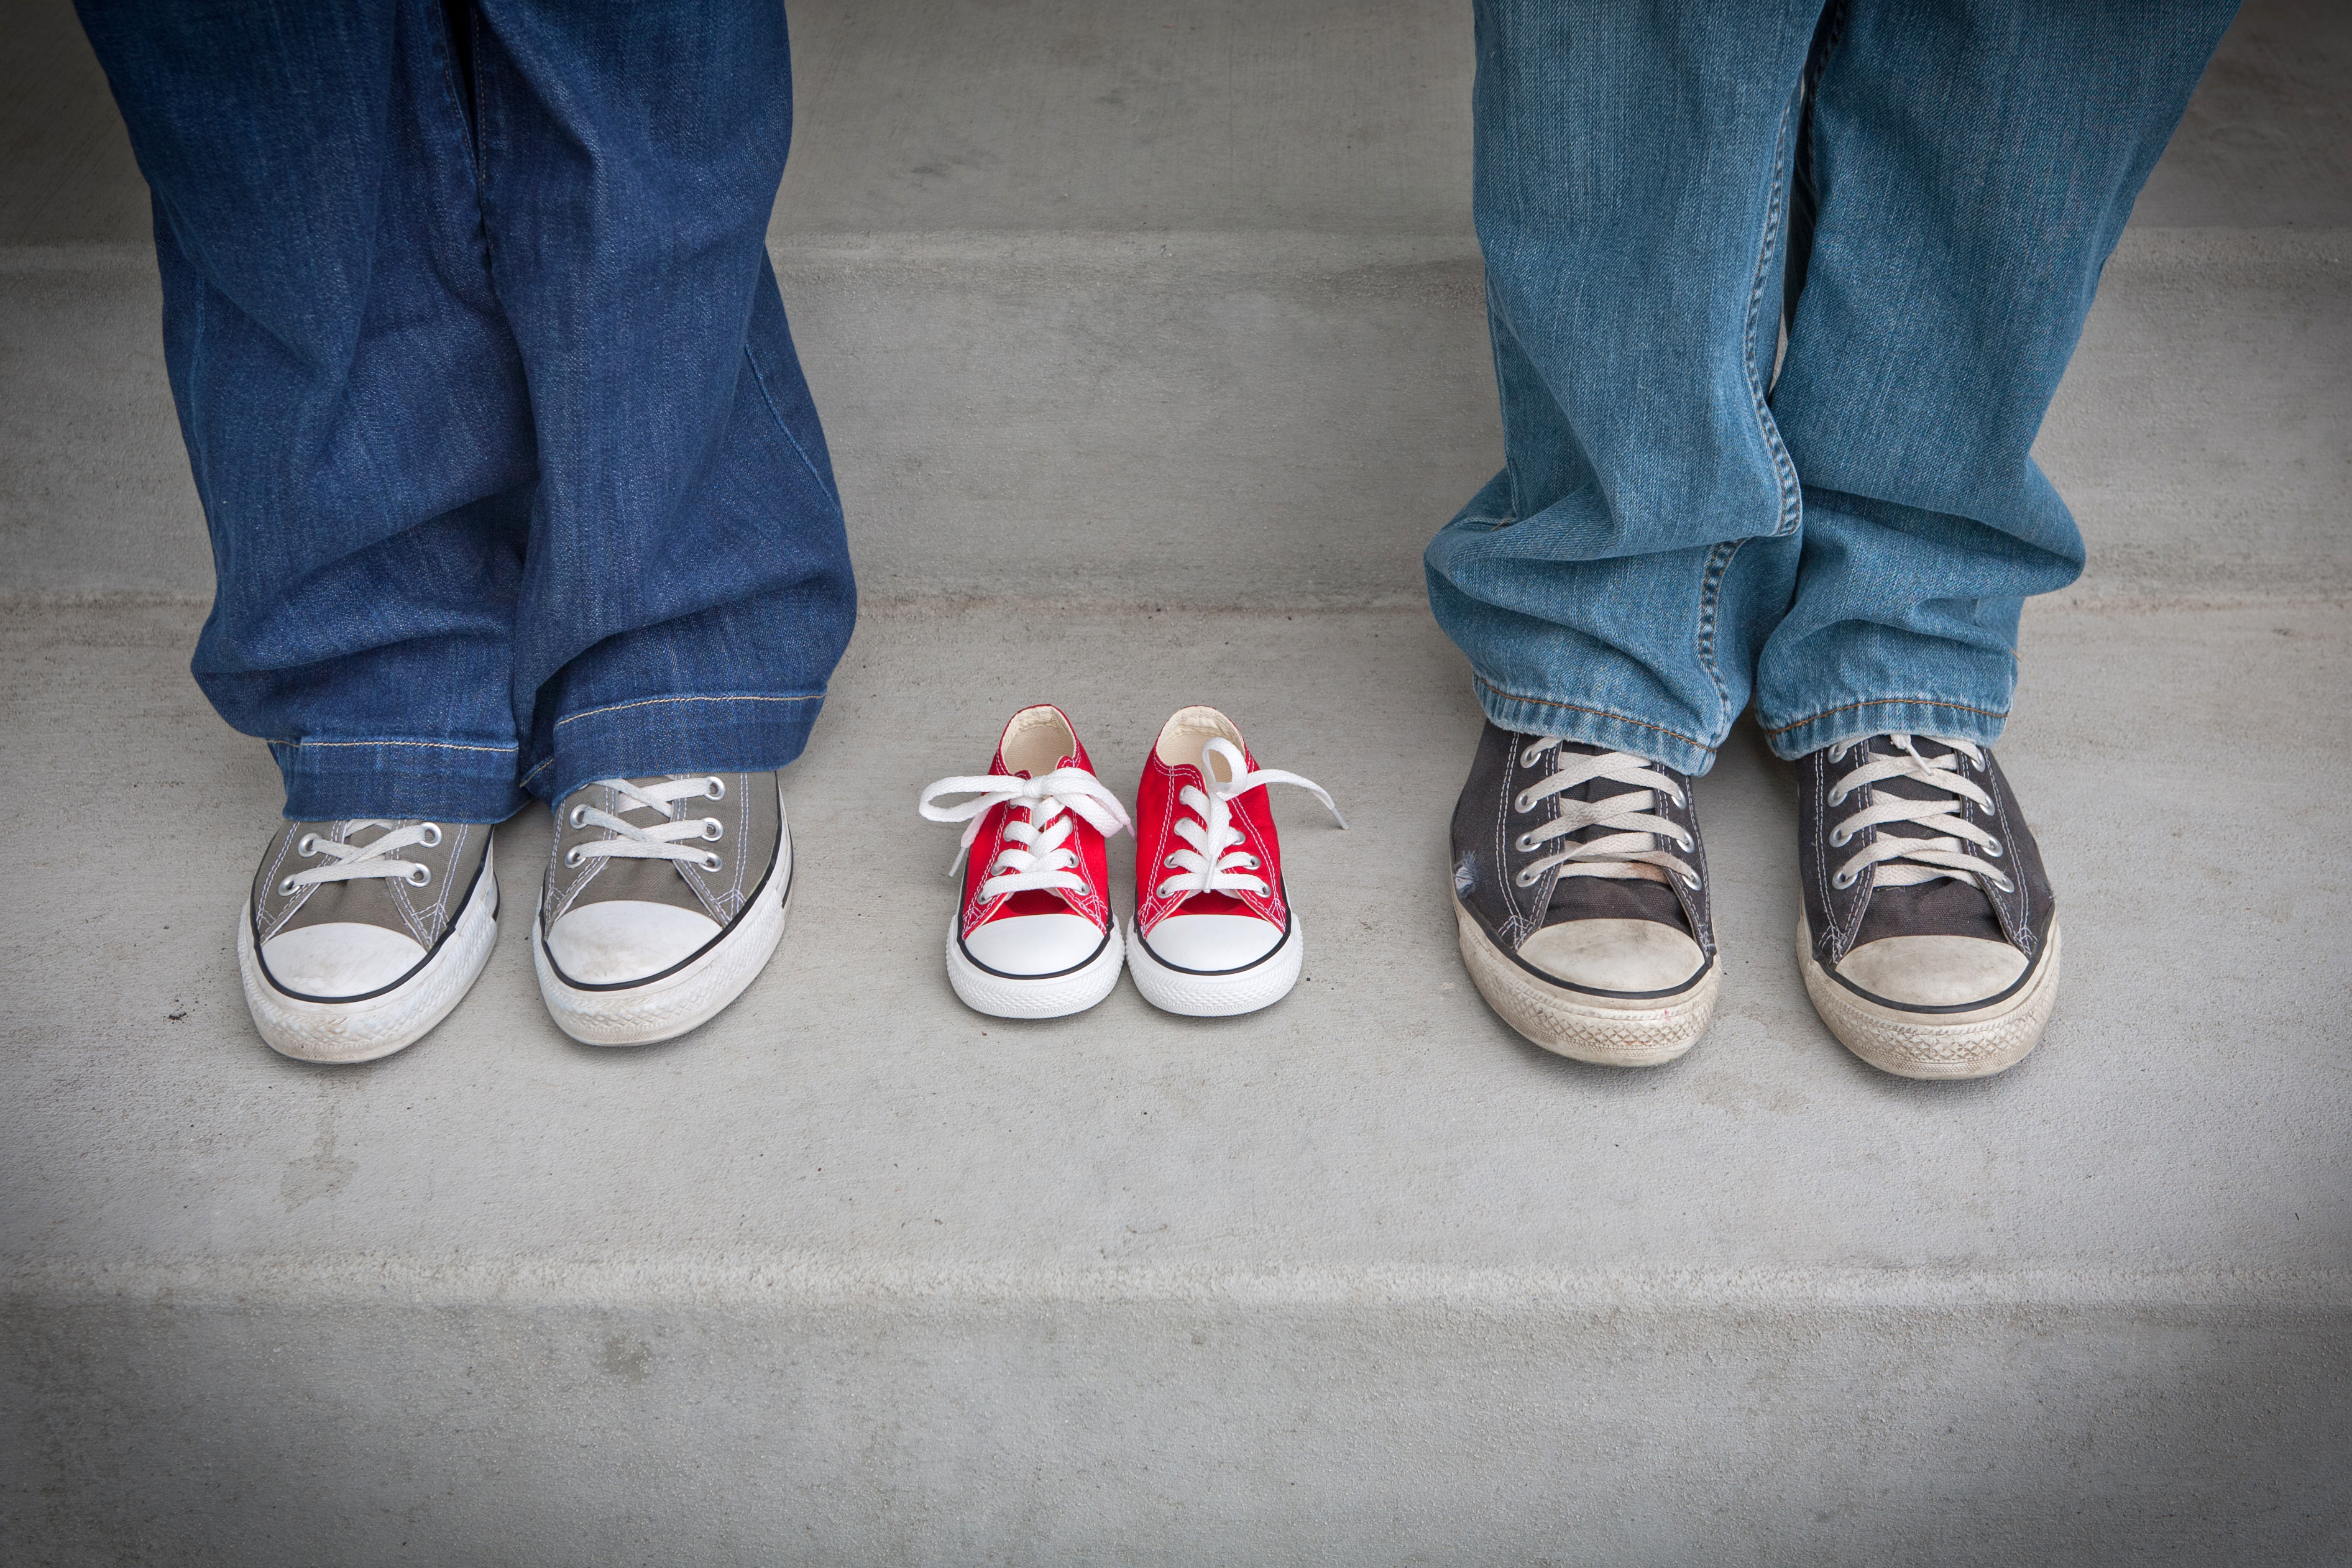
shoe, people, white, feet, steps, leg, jeans, spring, red, color, couple, fashion, blue, black, denim, colour, shoes, legs, sneakers, footwear, casual